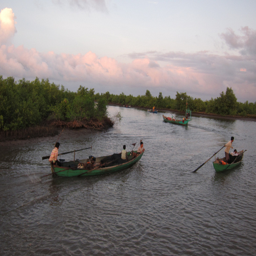
People sail on the river in long green paddle boats.
A group of people rowing small green boats
boats doing down a river in a line
A group of people in green canoes on a river.
A few kayaks with people on them are going across the water.